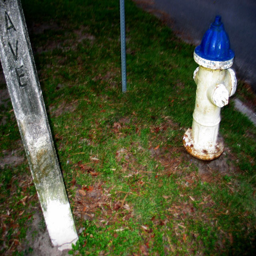
A yellow fire hydrant with a blue top on the side of a street.
A fire hydrant sits near the curb of a street and a concrete street sign pole.
A fire hydrant sitting on the grass near the road.
A rusted fire hydrant is sitting next to a rusted pole.
An old rusty fire hydrant in a field.